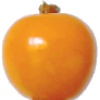
Label: Physalis 1